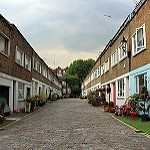
Label: buildings